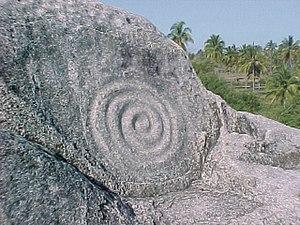
Tomatlán est une ville et une municipalité de l'État de Jalisco, au Mexique.